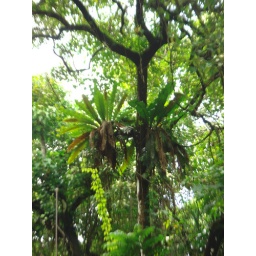
among the tree tops near blue pool are these birds nests growing up high